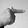
ASL letter: T